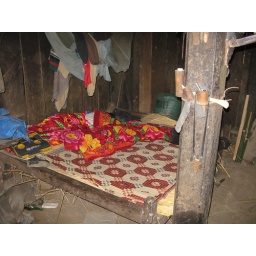
A bed in a village home